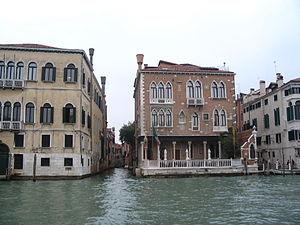
Palazzetto Stern - Venise - Italie
Le rio Malpaga est un canal de Venise dans le Dorsoduro.